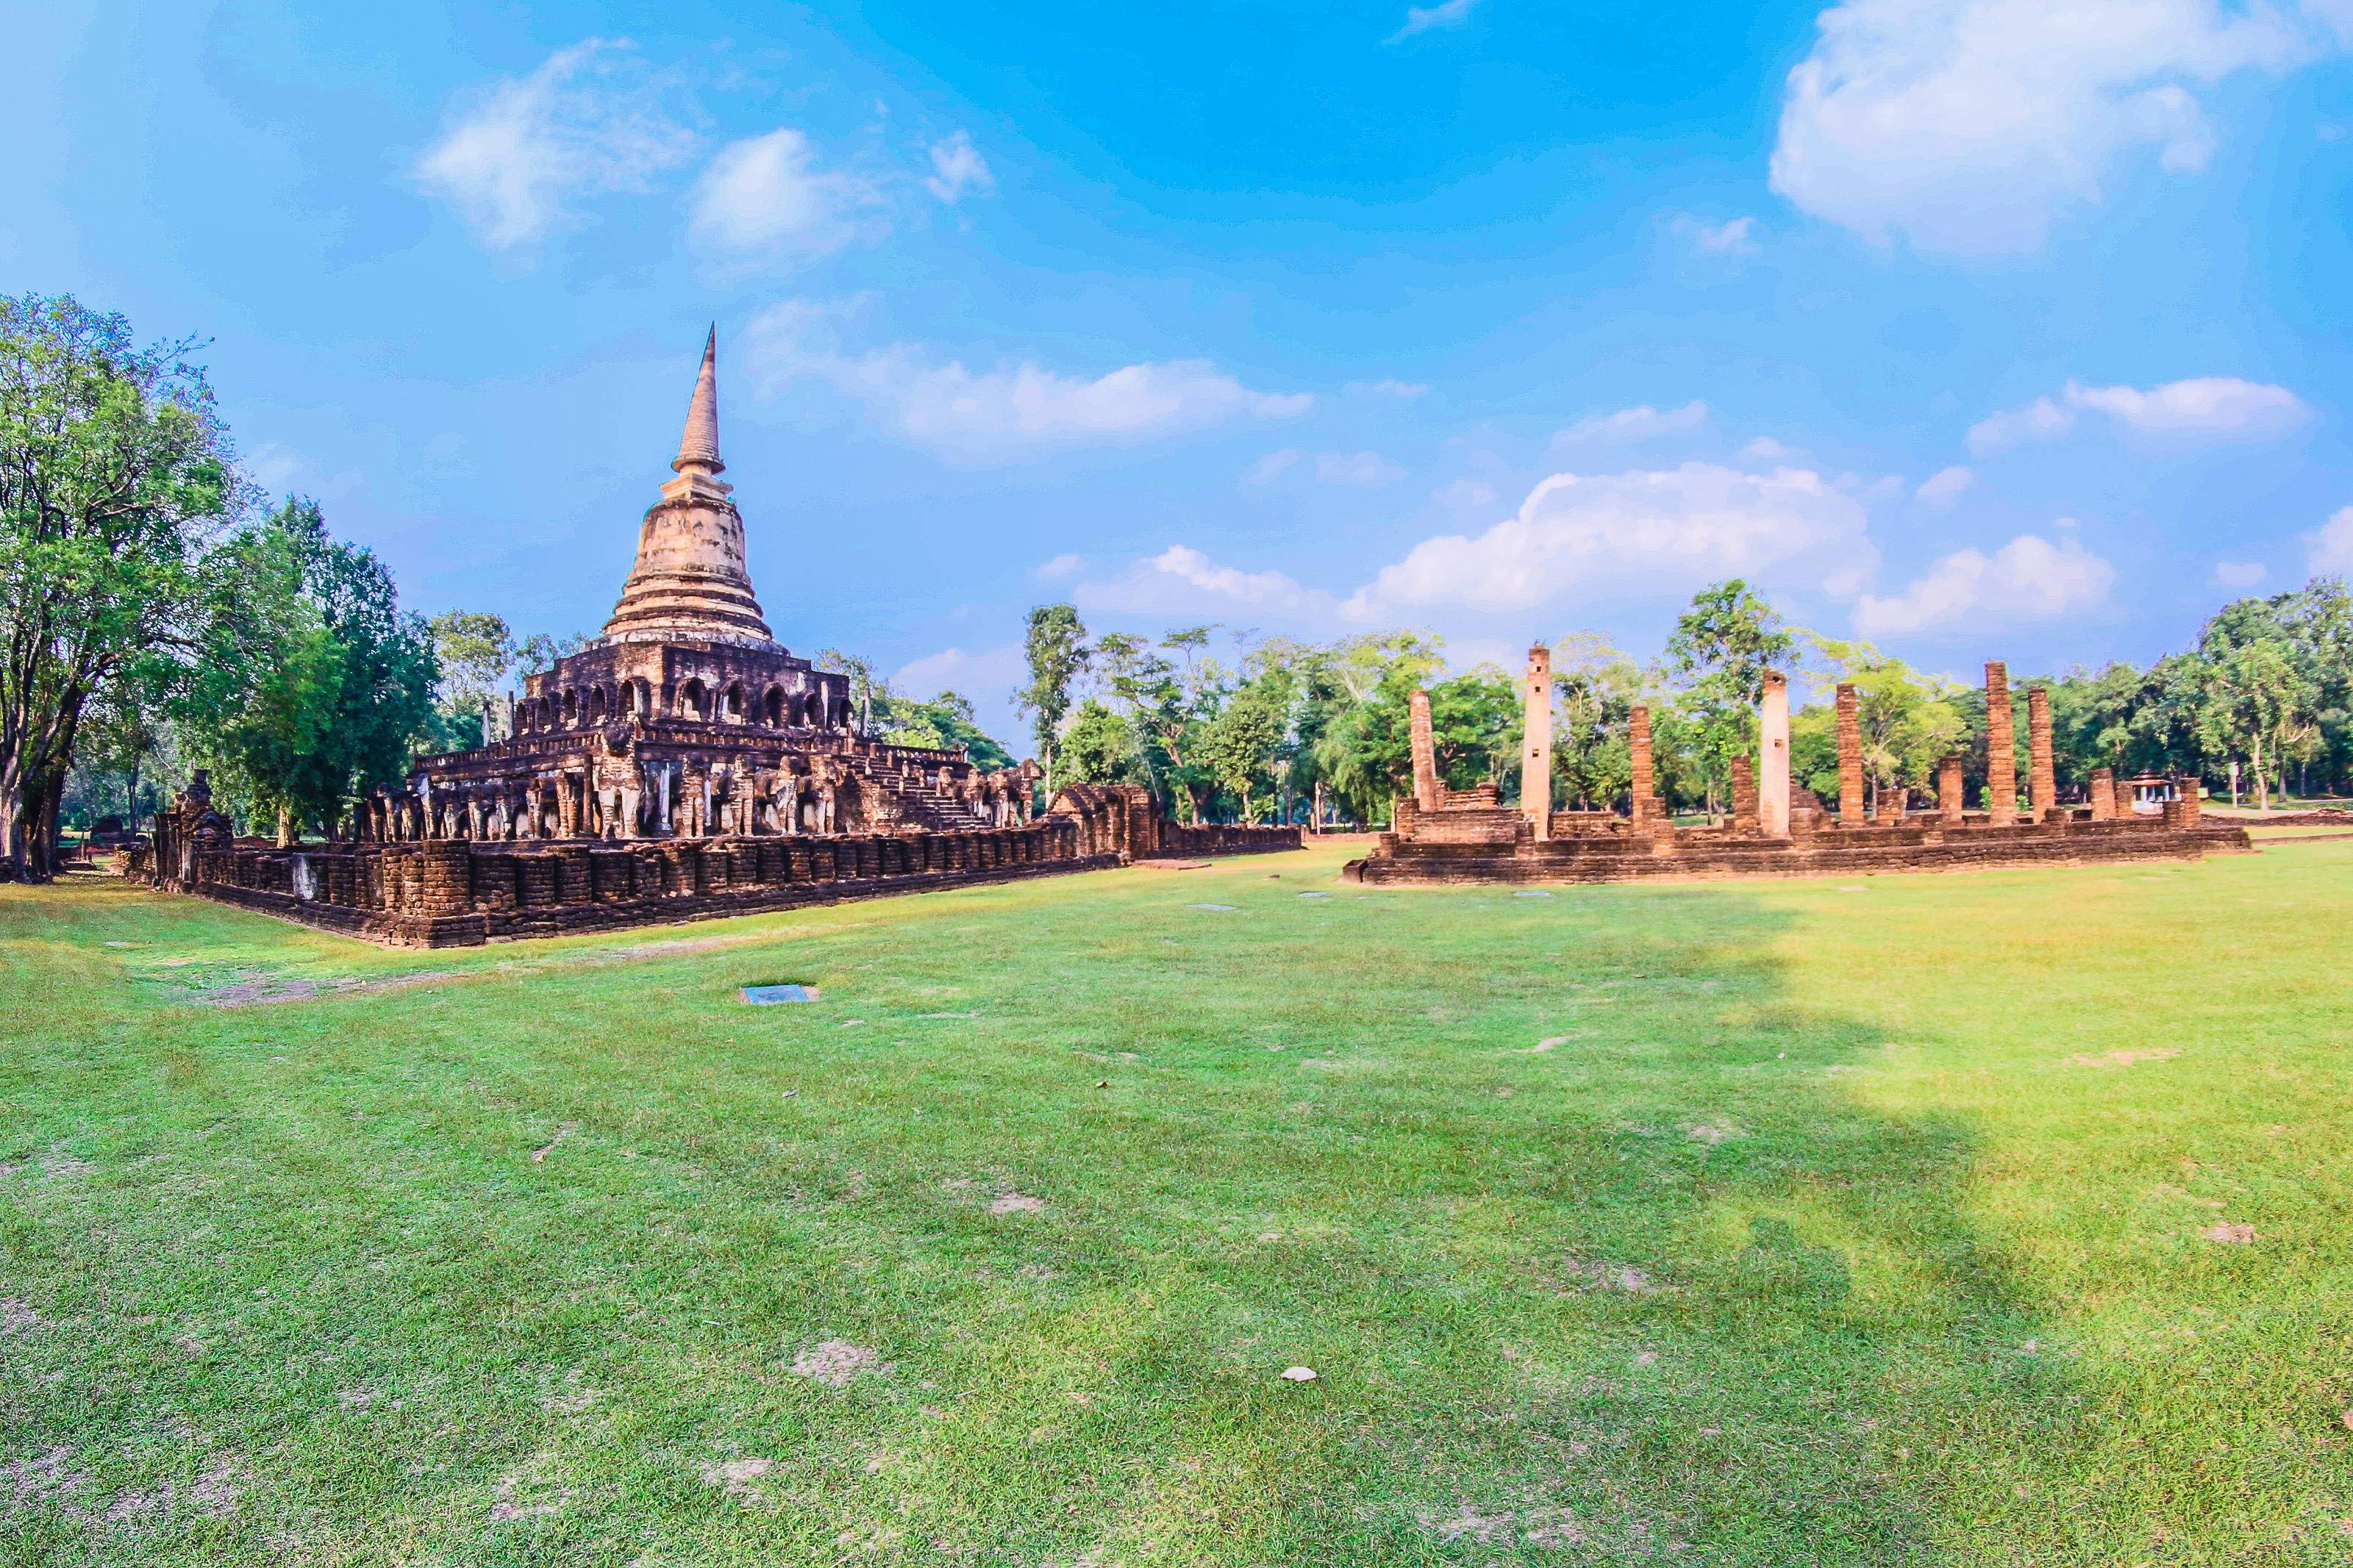
ancient, architecture, art, asia, asian, buddha, buddhism, buddhist, chang, culture, famous, heritage, historical, history, landmark, lom, old, pagoda, park, religion, satchanalai, si, siam, statue, stone, sukhothai, temple, thai, thailand, tourist, travel, unesco, wat, sky, historic site, grass, archaeological site, building, place of worship, cloud, tourism, tourist attraction, hindu temple, vacation, lawn, grassland, stupa, tropics, maya civilization, ancient history, ruins, garden, unesco world heritage site, landscaping, estate, maya city